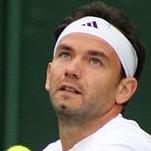
Age: 27